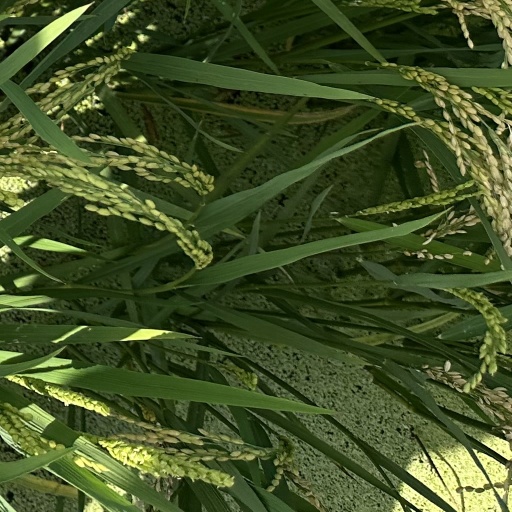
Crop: rice